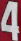
Number: 4